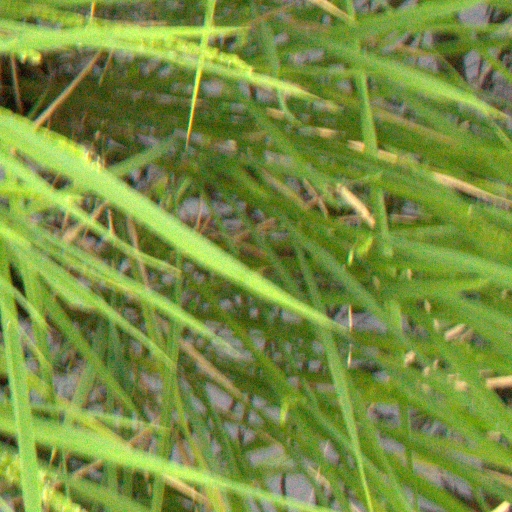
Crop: rice